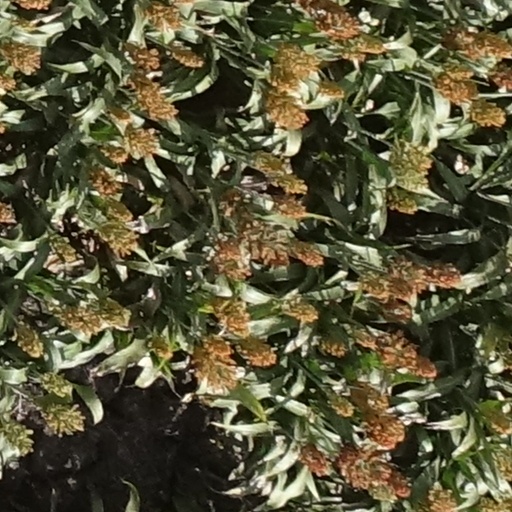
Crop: sorghum